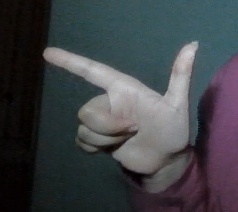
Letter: yaa